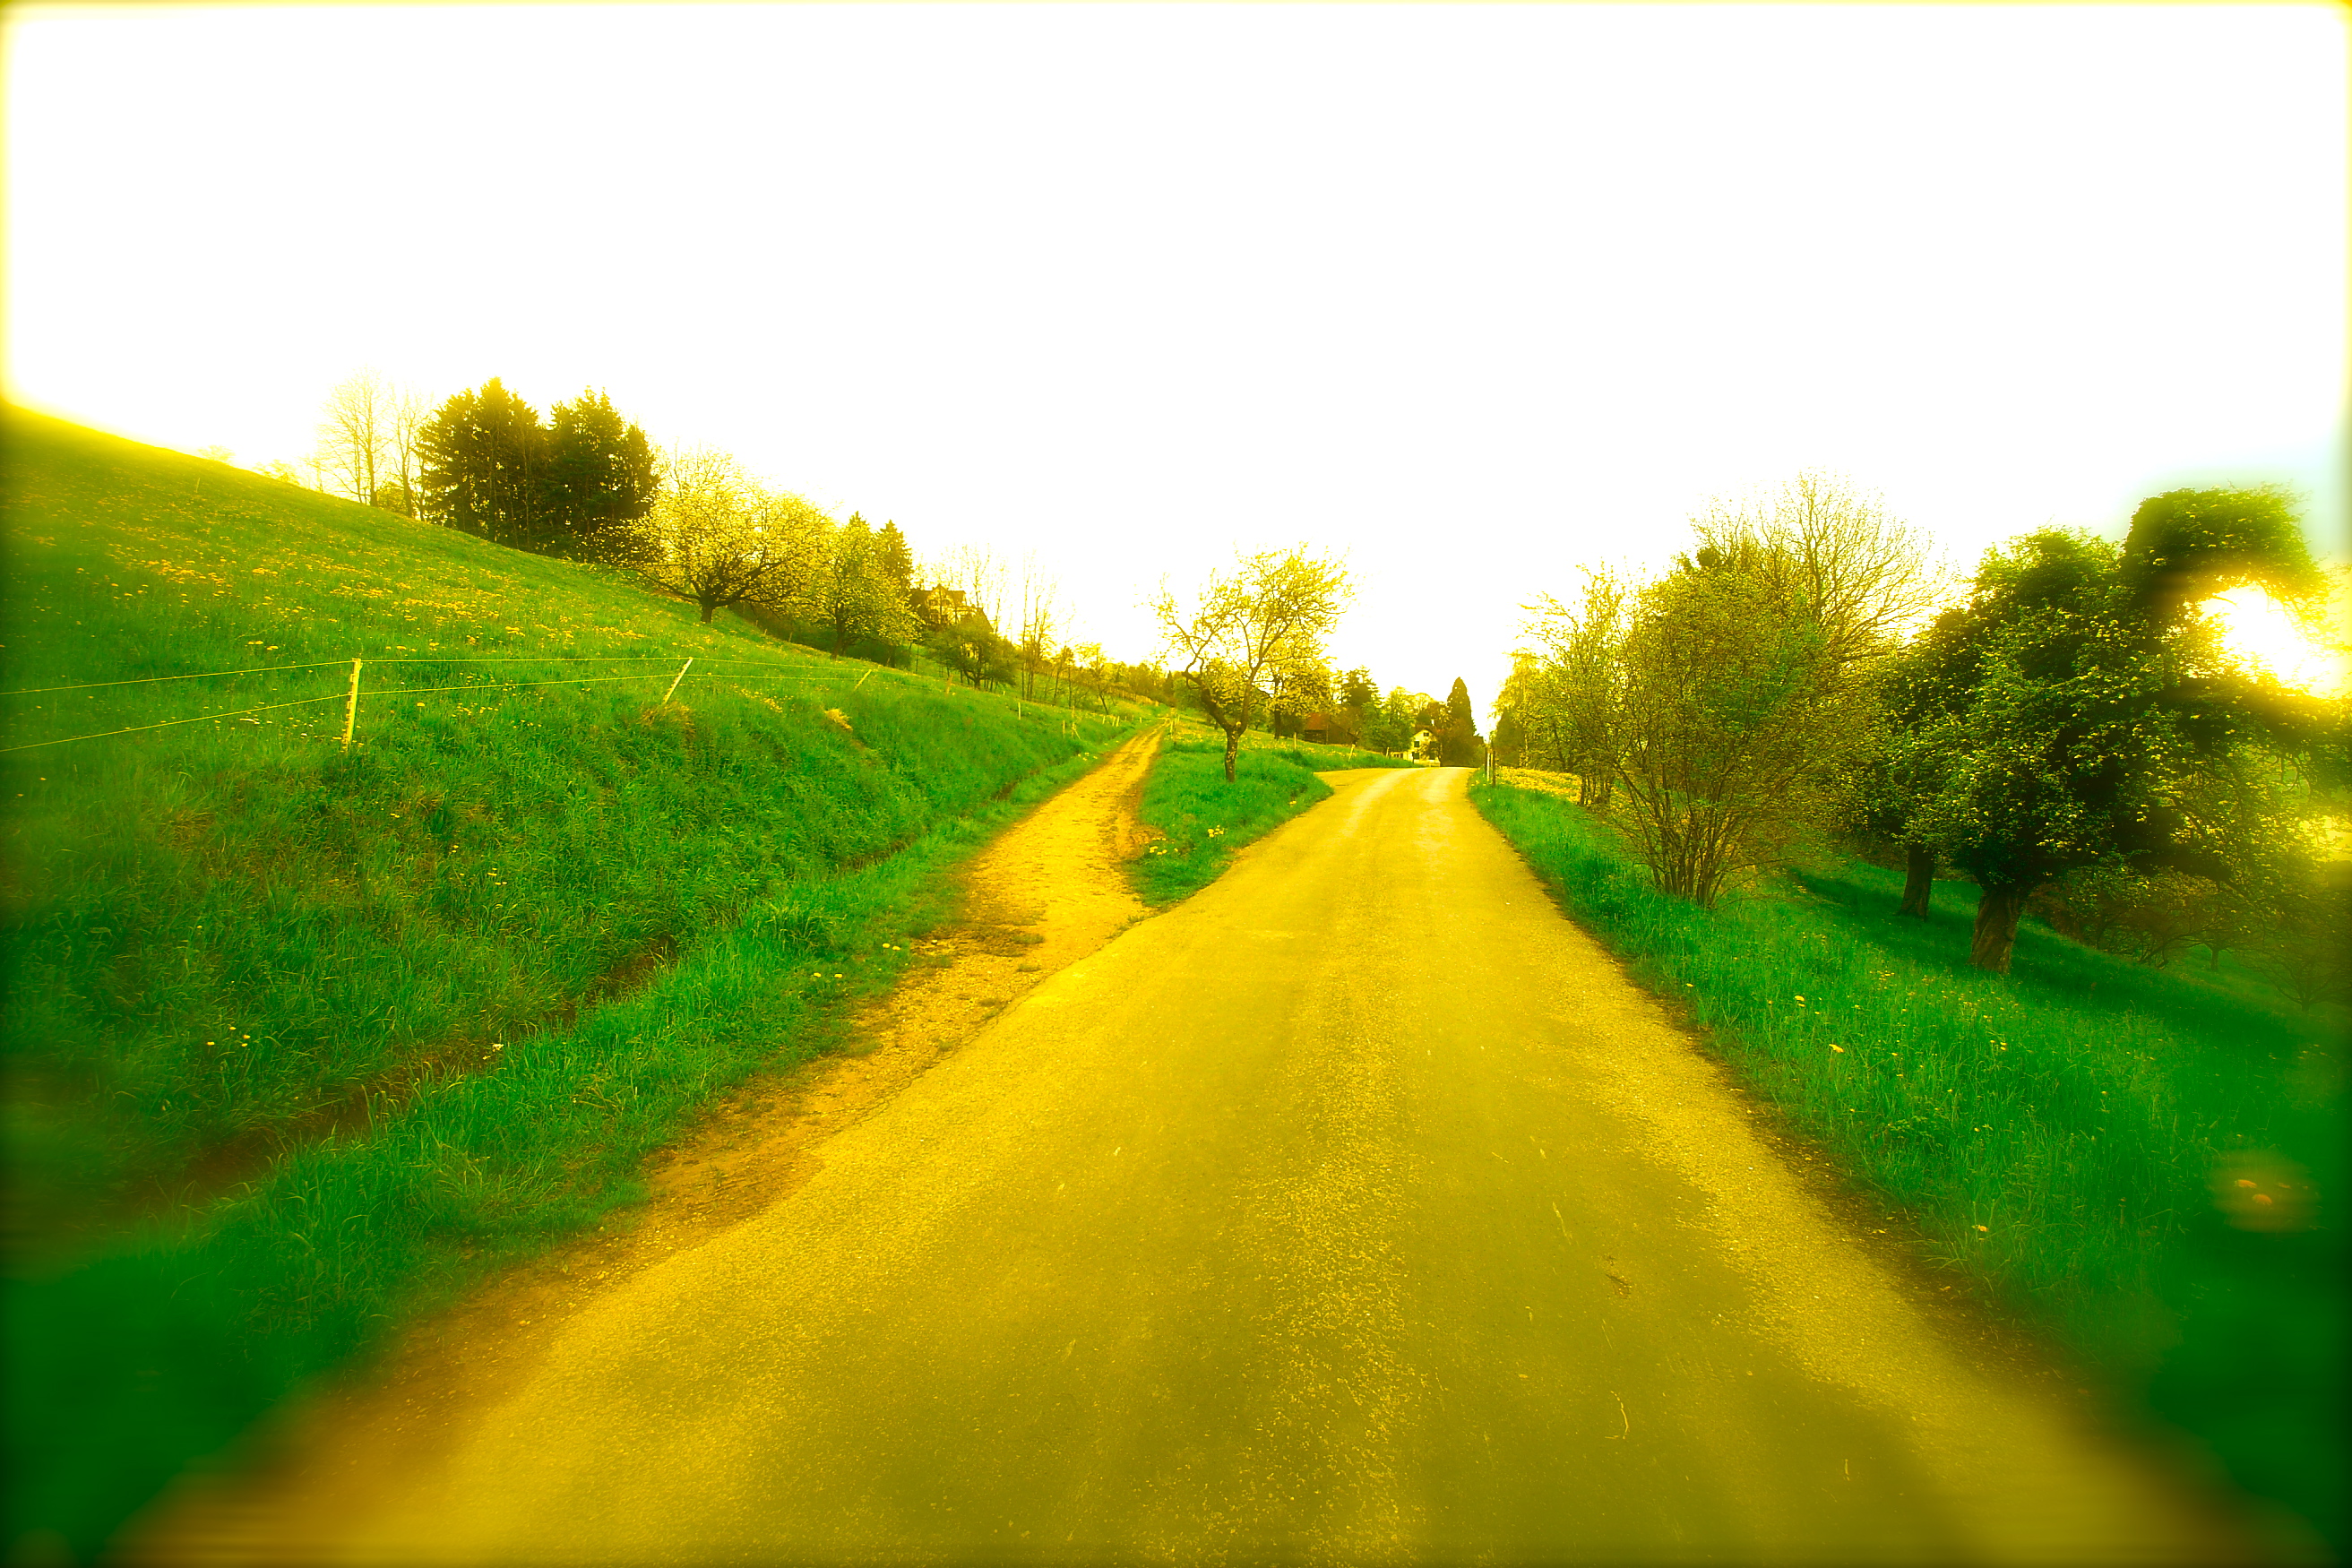
nature, green, road, natural landscape, sunlight, light, yellow, morning, sky, grass, grassland, infrastructure, field, rural area, leaf, tree, meadow, landscape, thoroughfare, photography, lane, prairie, horizon, plain, pasture, asphalt, hill